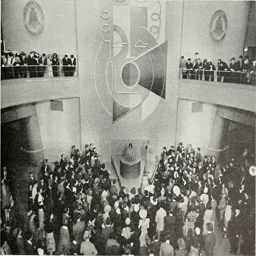
the crowd at the presentation .